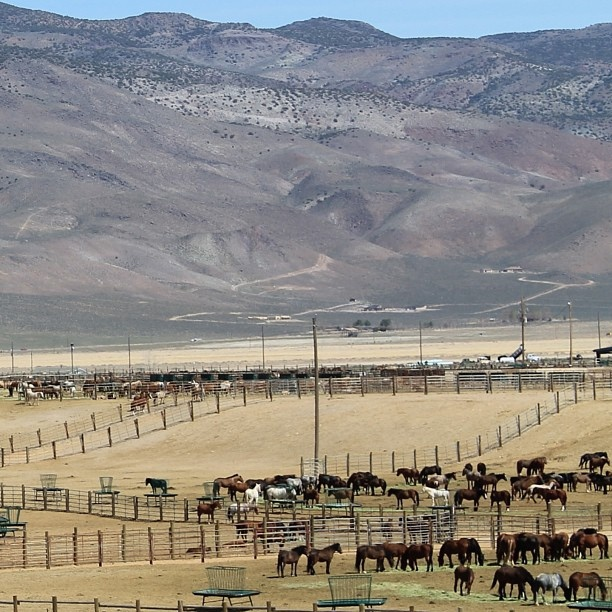
A farm filled with horses at the base of a tall mountain.
A mountainous desolate landscape full of multi-color horses
A lot of animals that are in the grass.
Many horses stand in a fenced area in front of barren mountains.
A large horse ranch sits in front of a mountainous terrain.